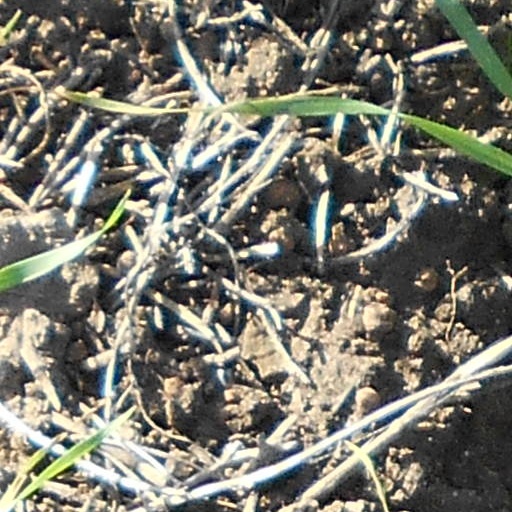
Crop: wheat